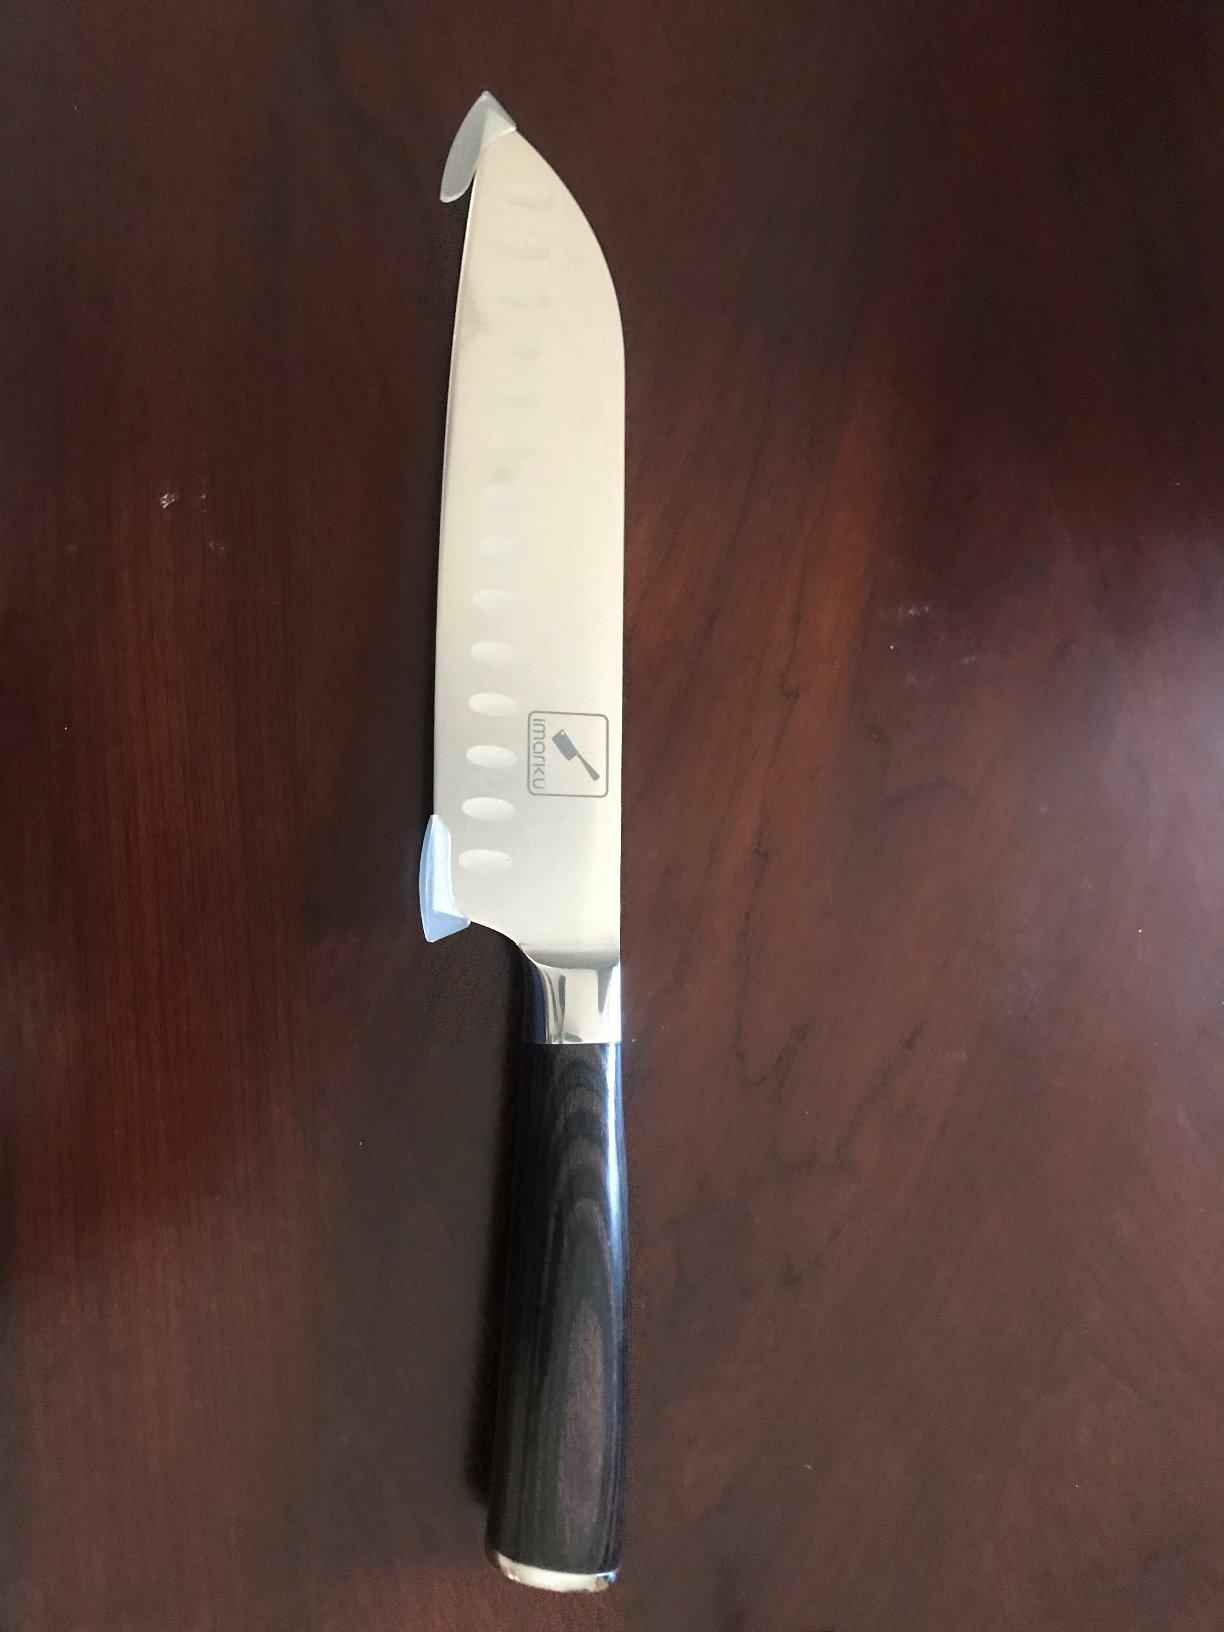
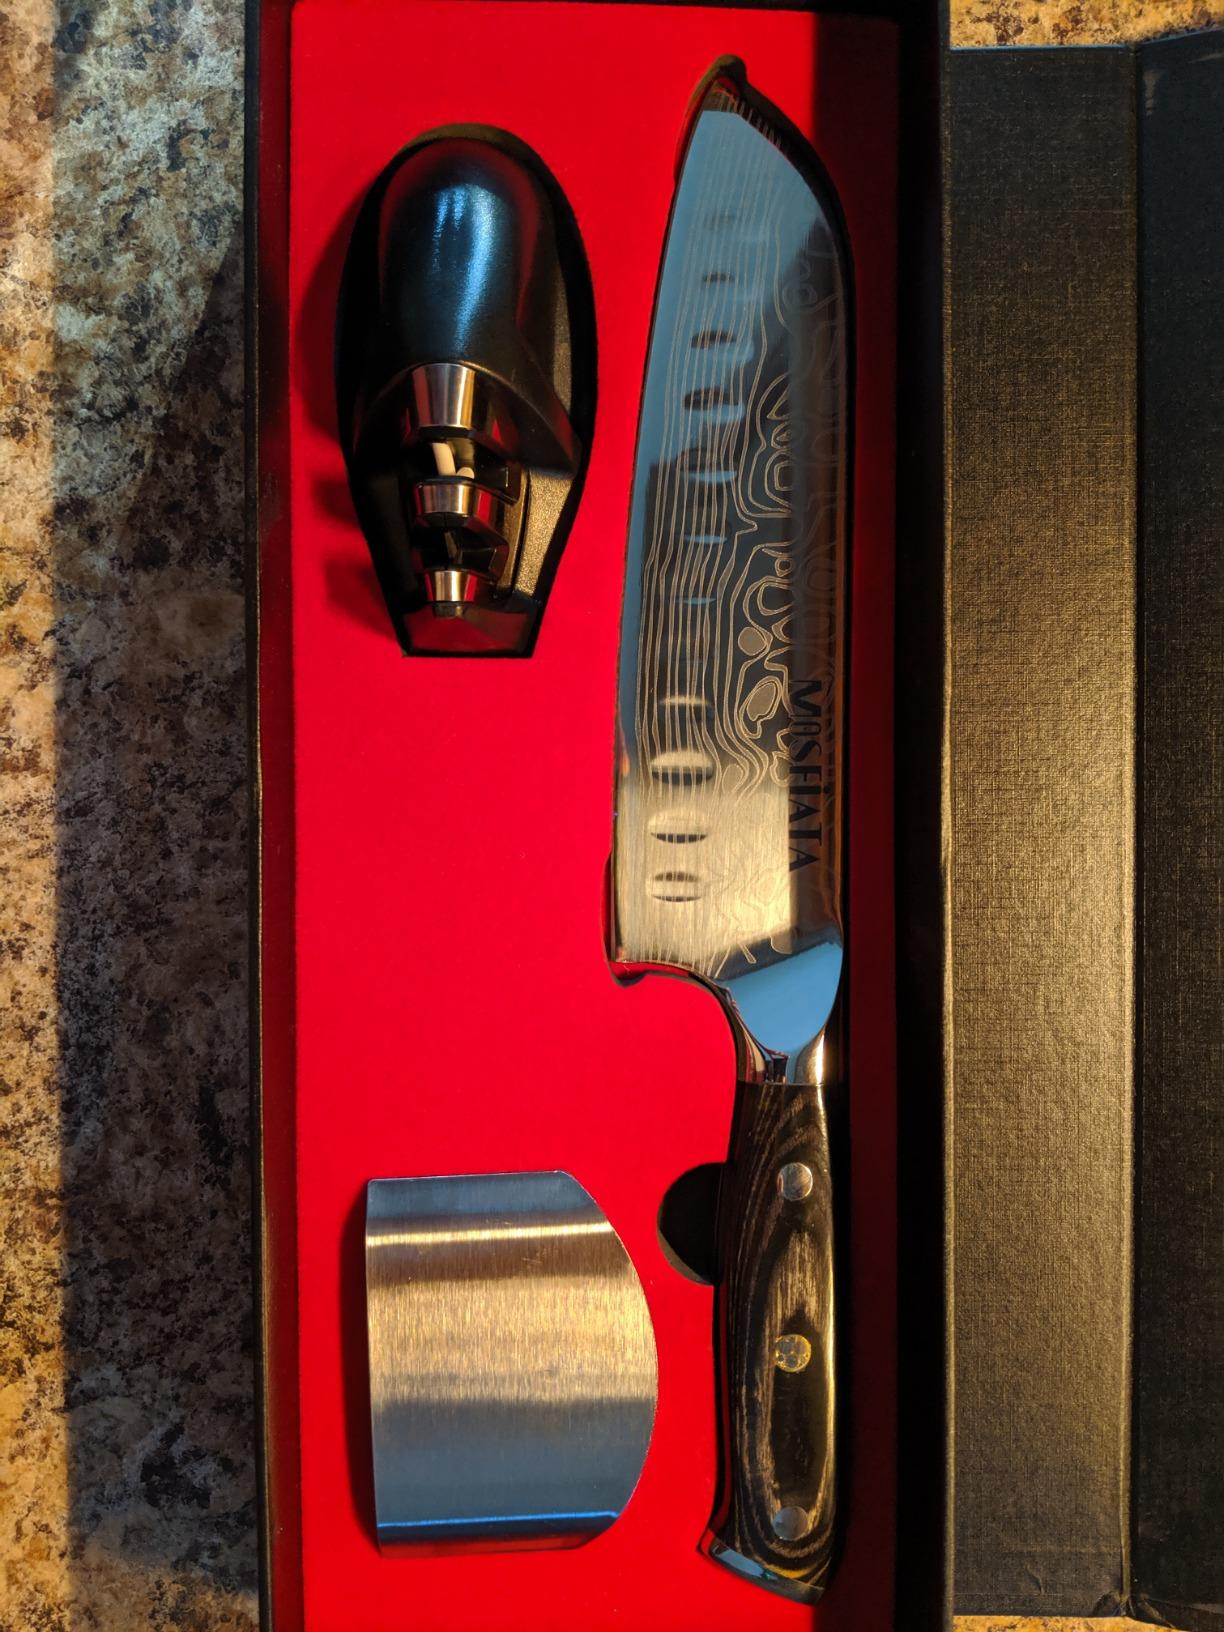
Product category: items_knife
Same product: no